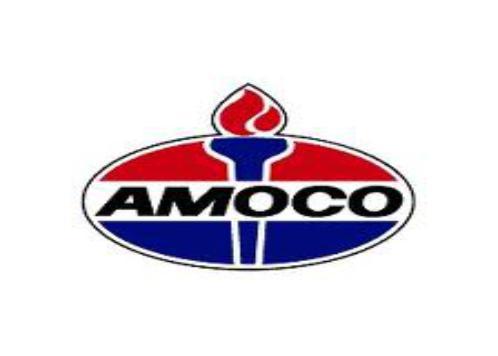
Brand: Amoco
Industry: Others